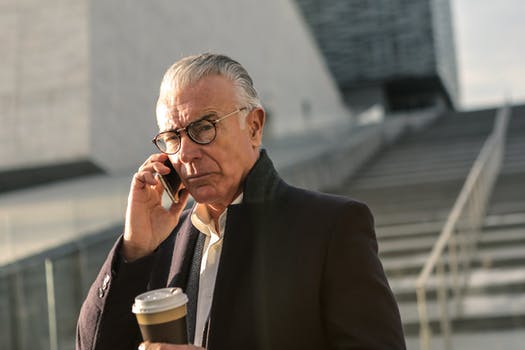
Label: No Watermark